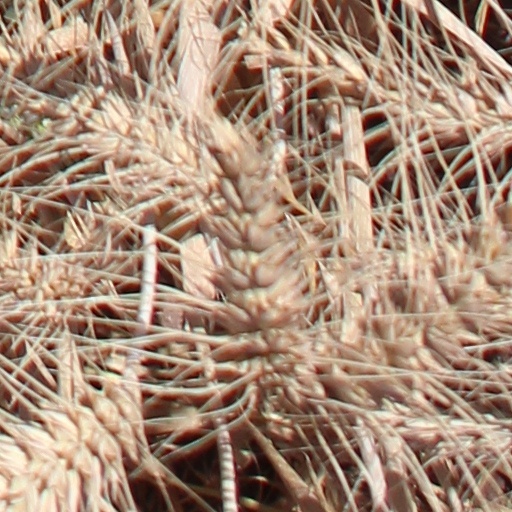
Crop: wheat